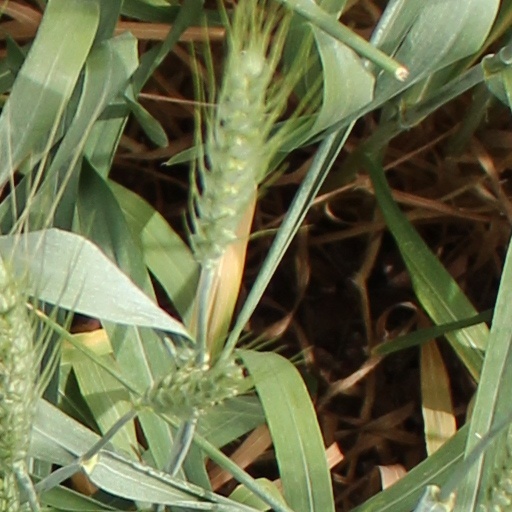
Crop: wheat